George Moran (comedian)

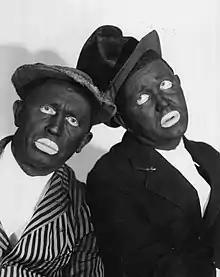
Moran and Mack in character in 1929.

George Moran (October 3, 1881 – August 1, 1949) was an American minstrel show performer who worked in blackface. He worked with Charles Mack as the Two Black Crows from 1921 to 1930. He also portrayed Native Americans in comedy films.